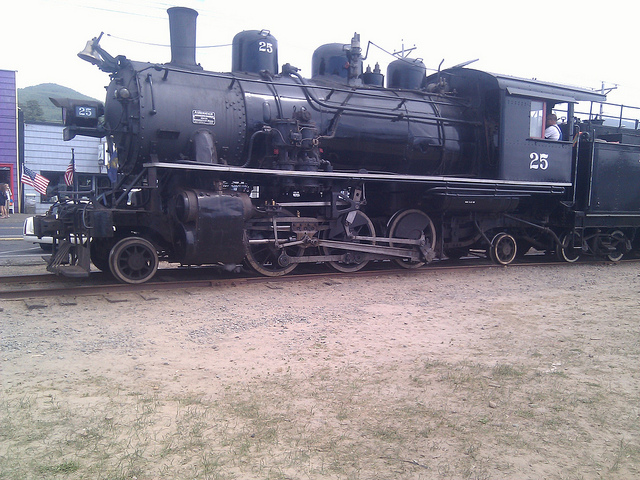
A black train driving down the train tracks

A black train engine sitting next to a grass covered field.

an old looking train engine with the engineer in the window